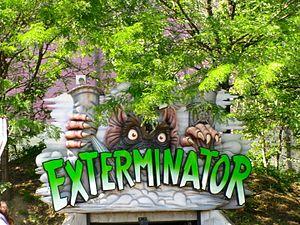
Kennywood est un parc d'attractions situé à West Mifflin, près de Pittsburgh, en Pennsylvanie, aux États-Unis.
Branson USA